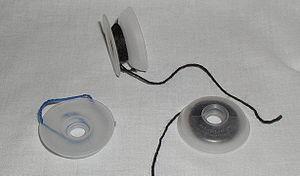
Comme le tissage, le tricot est une technique utilisée pour fabriquer une étoffe à partir d'un fil. Le tricot est constitué de boucles, appelées mailles, passées l'une dans l'autre. Les mailles actives sont tenues sur des aiguilles jusqu'à ce qu'elles puissent être bloquées par le passage d'une nouvelle maille à travers elles.